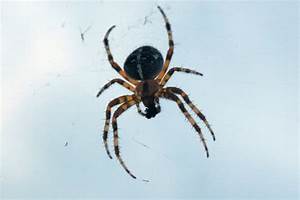
Label: ragno